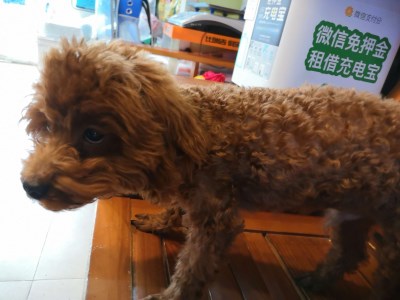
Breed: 7449-n000128-teddy